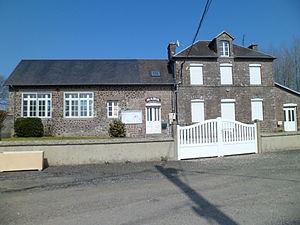
Mairie du Guislain
Le Guislain est une commune française, située dans le département de la Manche en région Normandie, peuplée de 135 habitants.